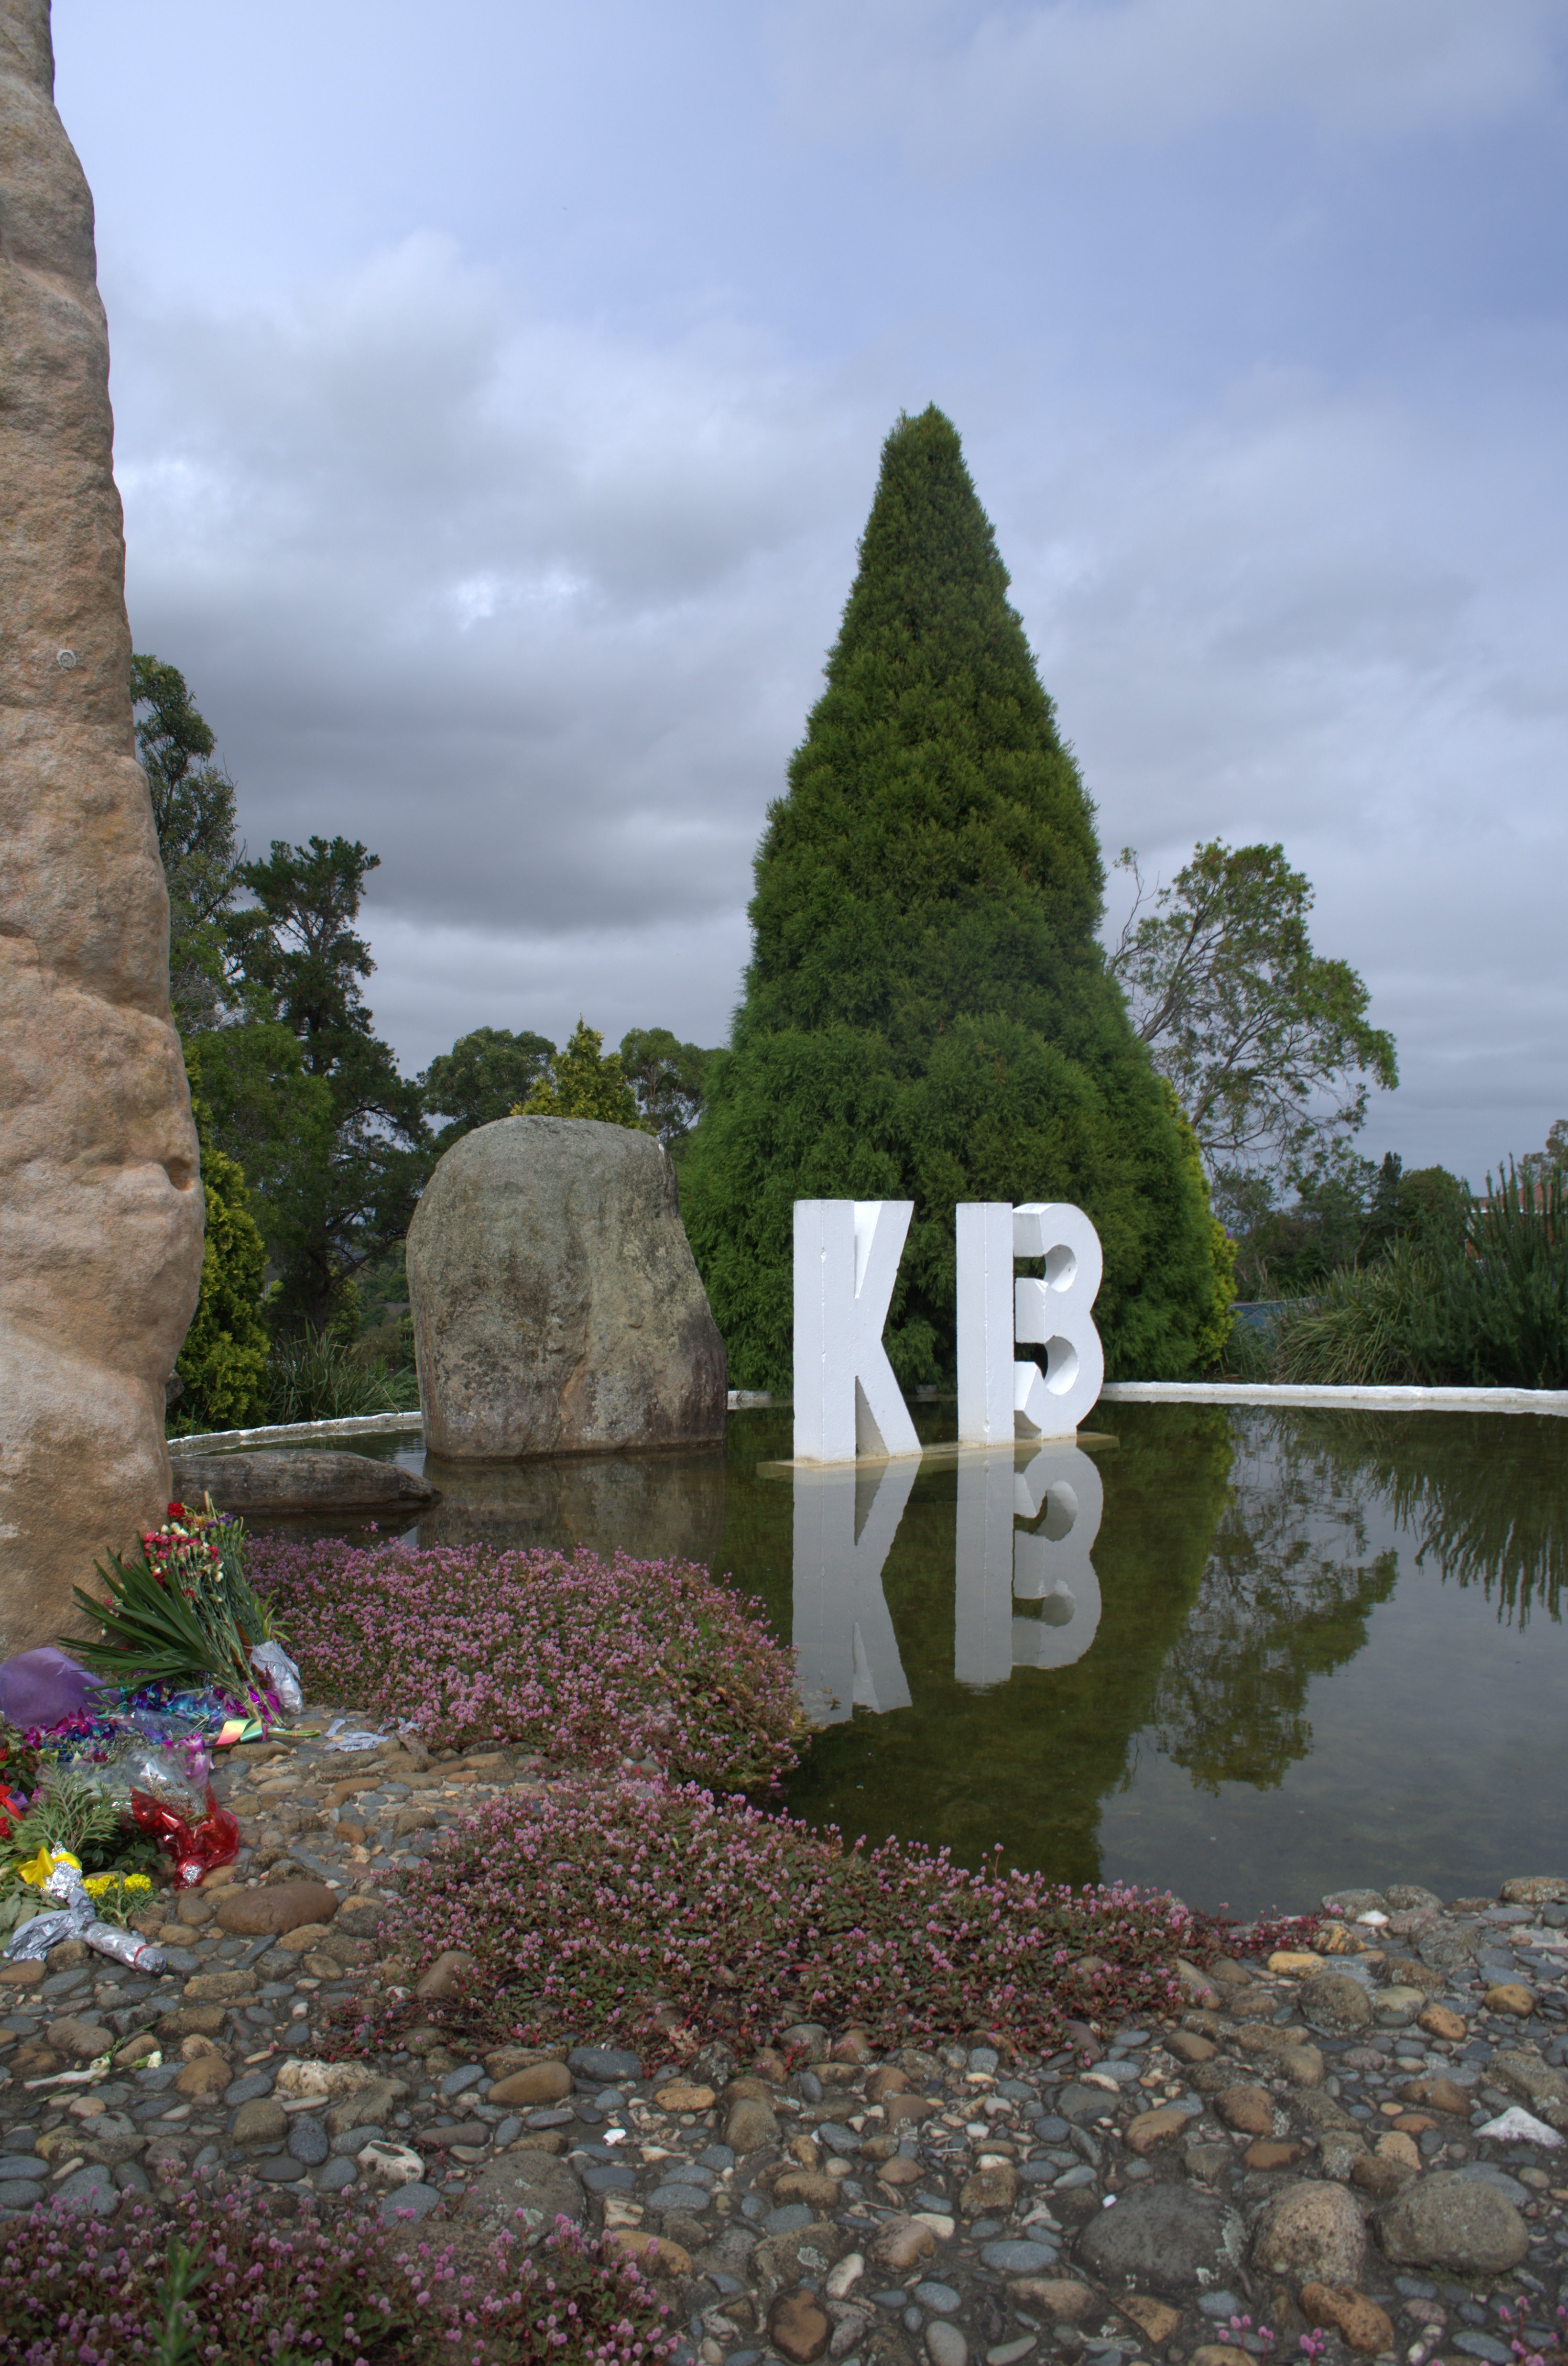
rock, creative, monument, statue, construction, sydney, metal, metal work, garden, tourism, artwork, grave, sculpture, memorial, art, creativity, design, ruins, metallic, k13 submarine memorial park, parramatta